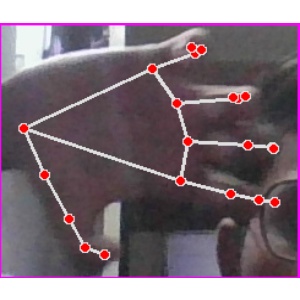
अक्षर: त